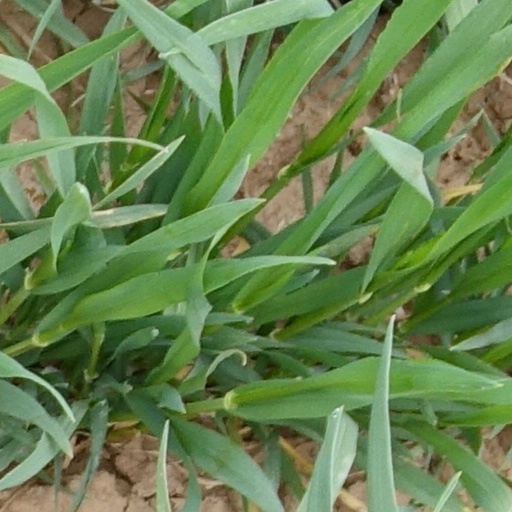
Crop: wheat